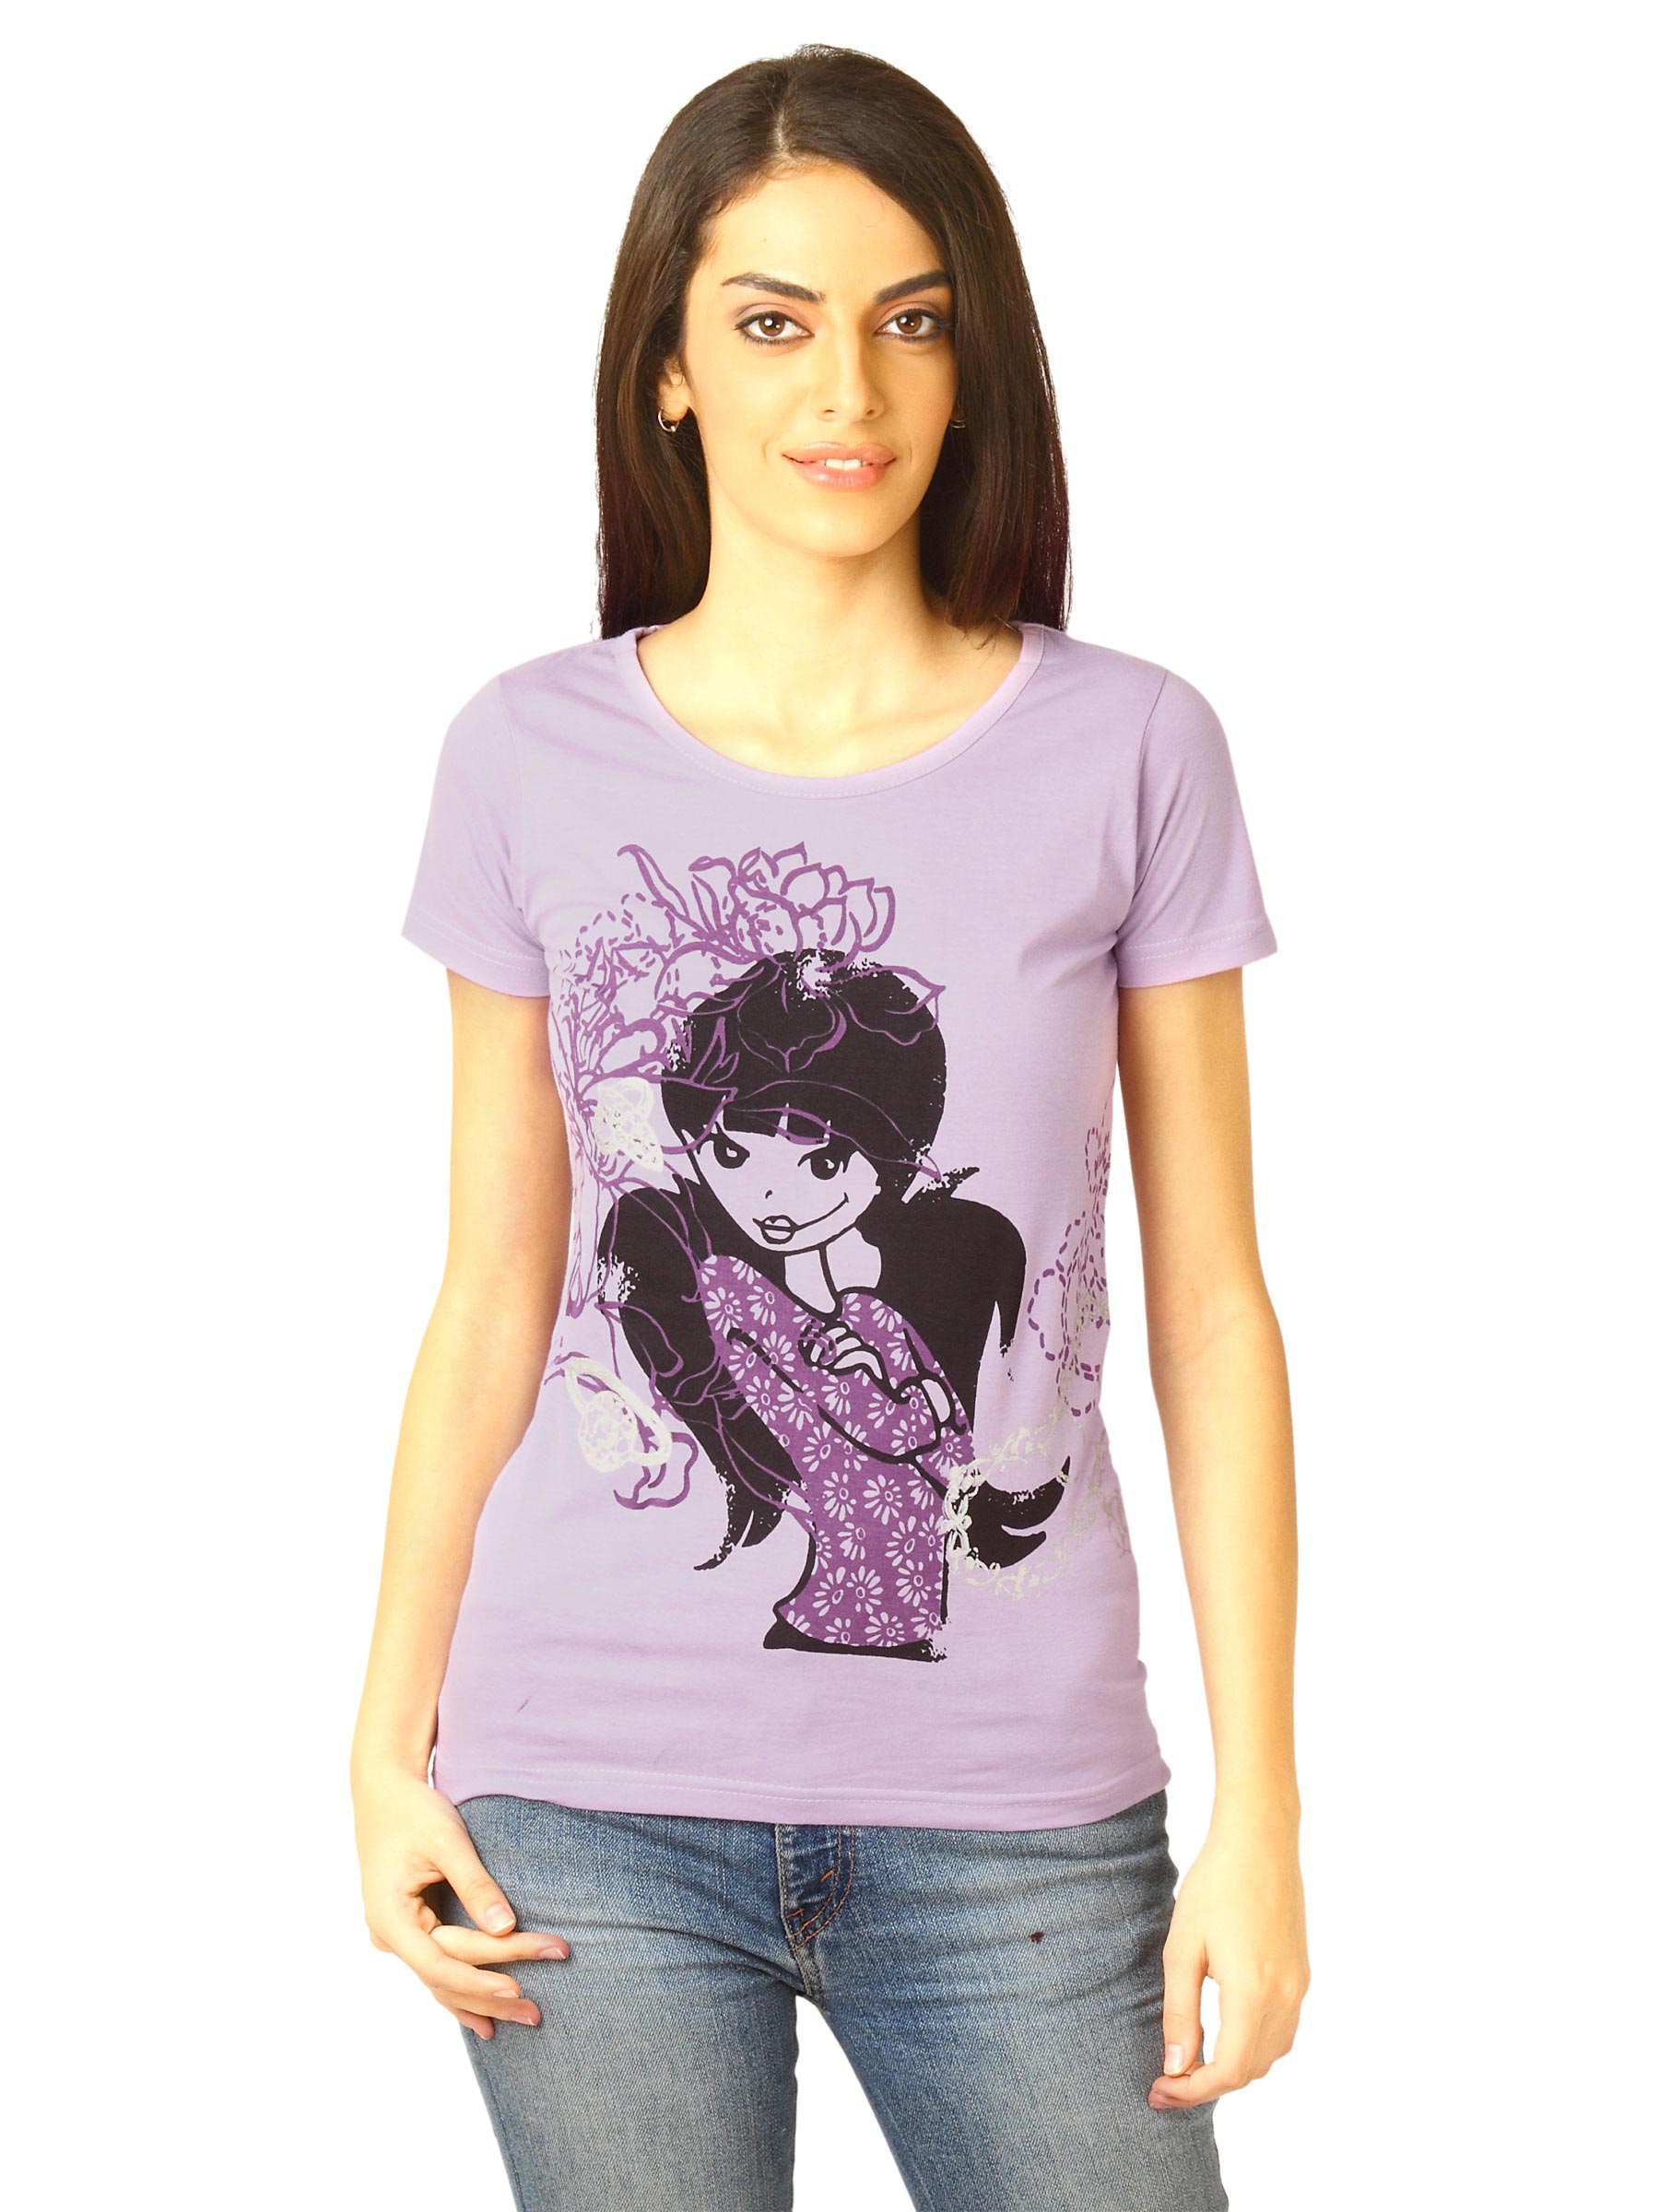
Jealous 21 Women Lavender Purple Tops
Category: Apparel / Topwear / Tops
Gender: Women
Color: Purple
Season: Fall 2011
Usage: Casual